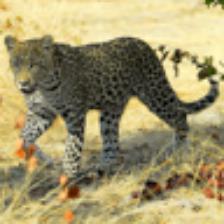
Label: NonHuman